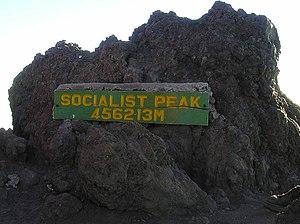
Image du sommet du mont Méru (Tanzanie) aussi appelé Socialist Peak Photo prise par utilisateur Galano en février 2006
Le mont Méru est un volcan du Nord de la Tanzanie qui surplombe la ville d'Arusha. Avec 4 565 mètres d'altitude, il est le deuxième plus haut sommet du pays après le Kilimandjaro et le quatrième sommet le plus haut d'Afrique. En forme de fer à cheval ouvert vers l'est, le mont Méru a connu sa dernière éruption en 1910, faisant de lui un volcan toujours considéré comme actif.